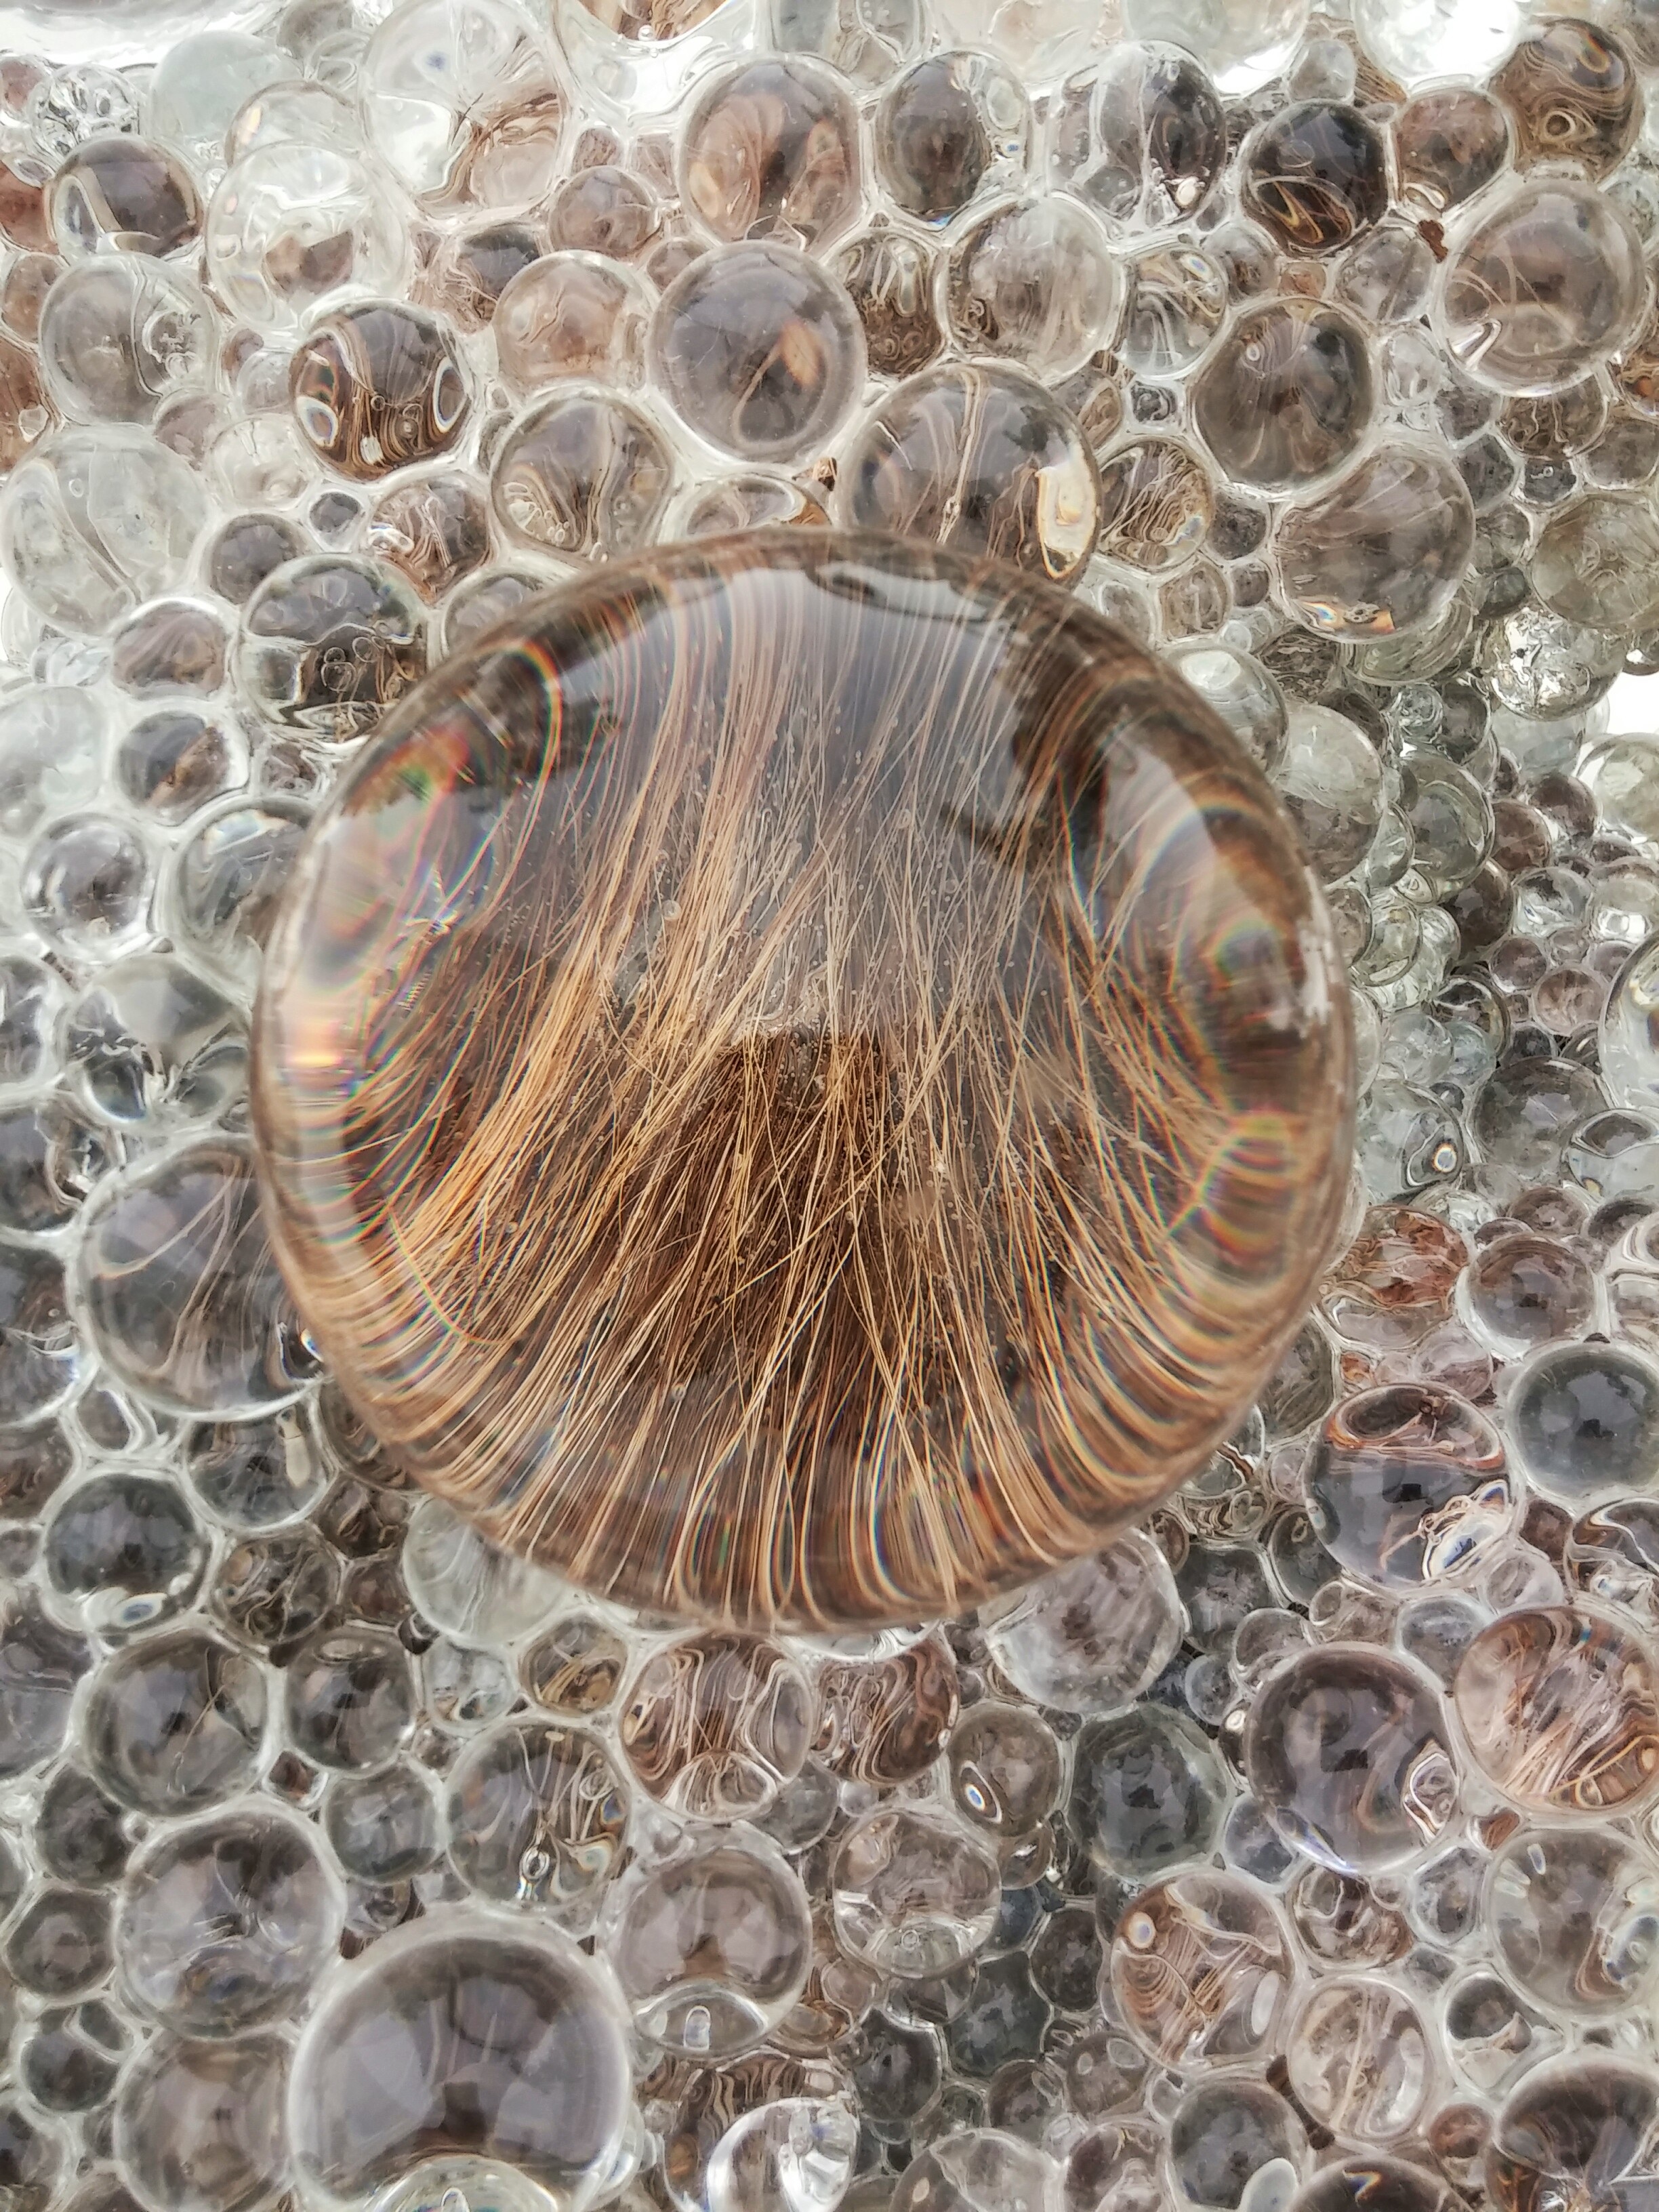
abstract, glass, bubble, invertebrate, seashell, bubbles